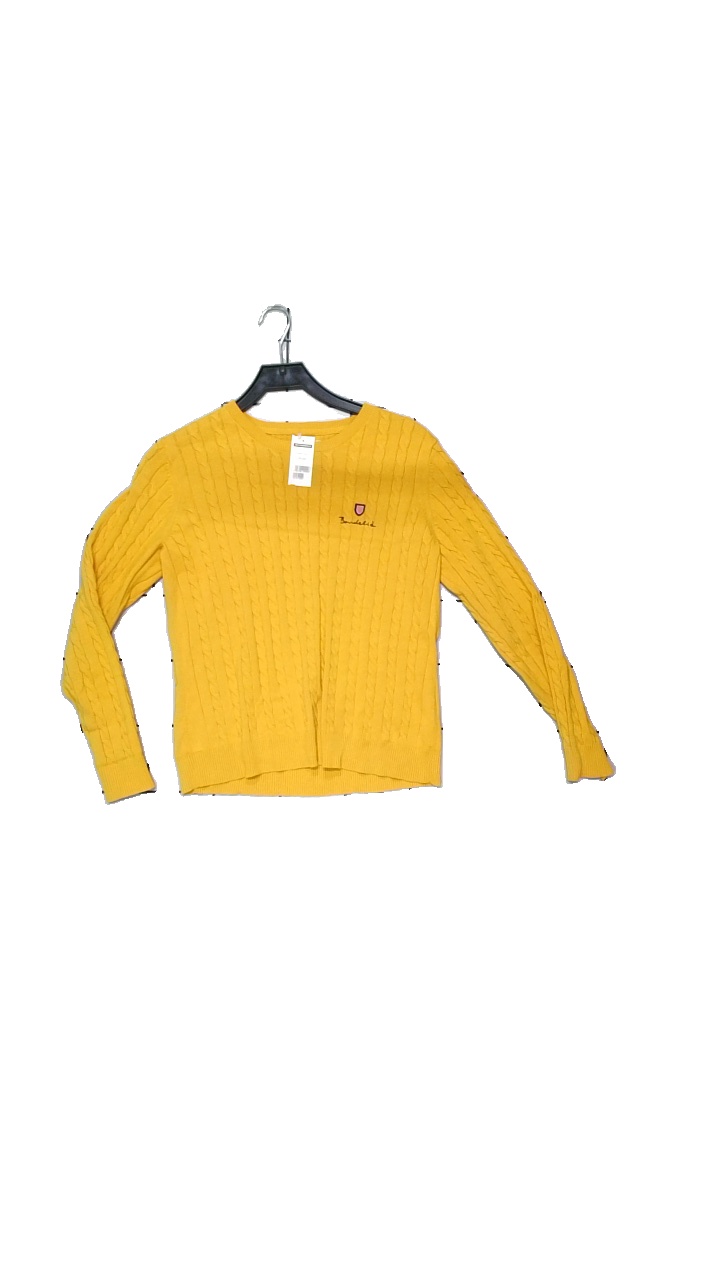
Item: Sweater (Ladies)
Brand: Bondelid
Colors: Yellow
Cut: Regular
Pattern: Embroidered
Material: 100% cotton
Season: All
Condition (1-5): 4
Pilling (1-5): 3
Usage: Reuse
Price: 100-150